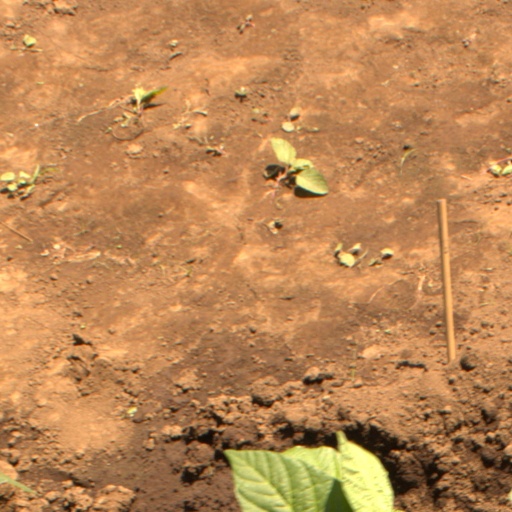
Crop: soybean